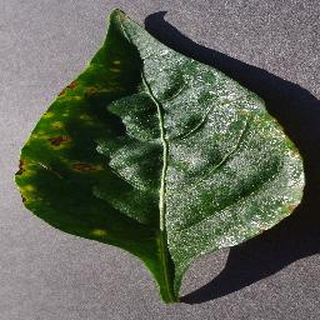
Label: bell_pepper_bacterial_spot